Wikimania

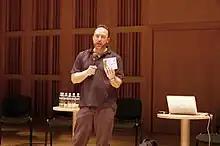
Jimmy Wales gives the keynote address at Gdańsk during Wikimania 2010.

The was held at the Centro Cultural General San Martín from August 26 to 28, 2009 in Buenos Aires, Argentina, with 559 attendees. The city was selected over other bids from Brisbane, Karlsruhe, and Toronto.